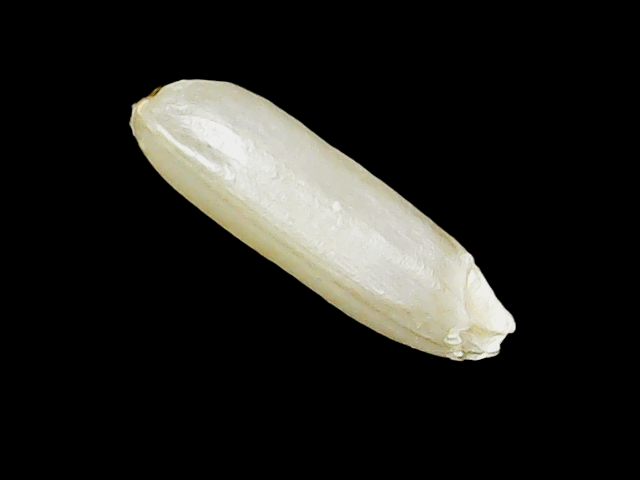
Rice variety: Binadhan14